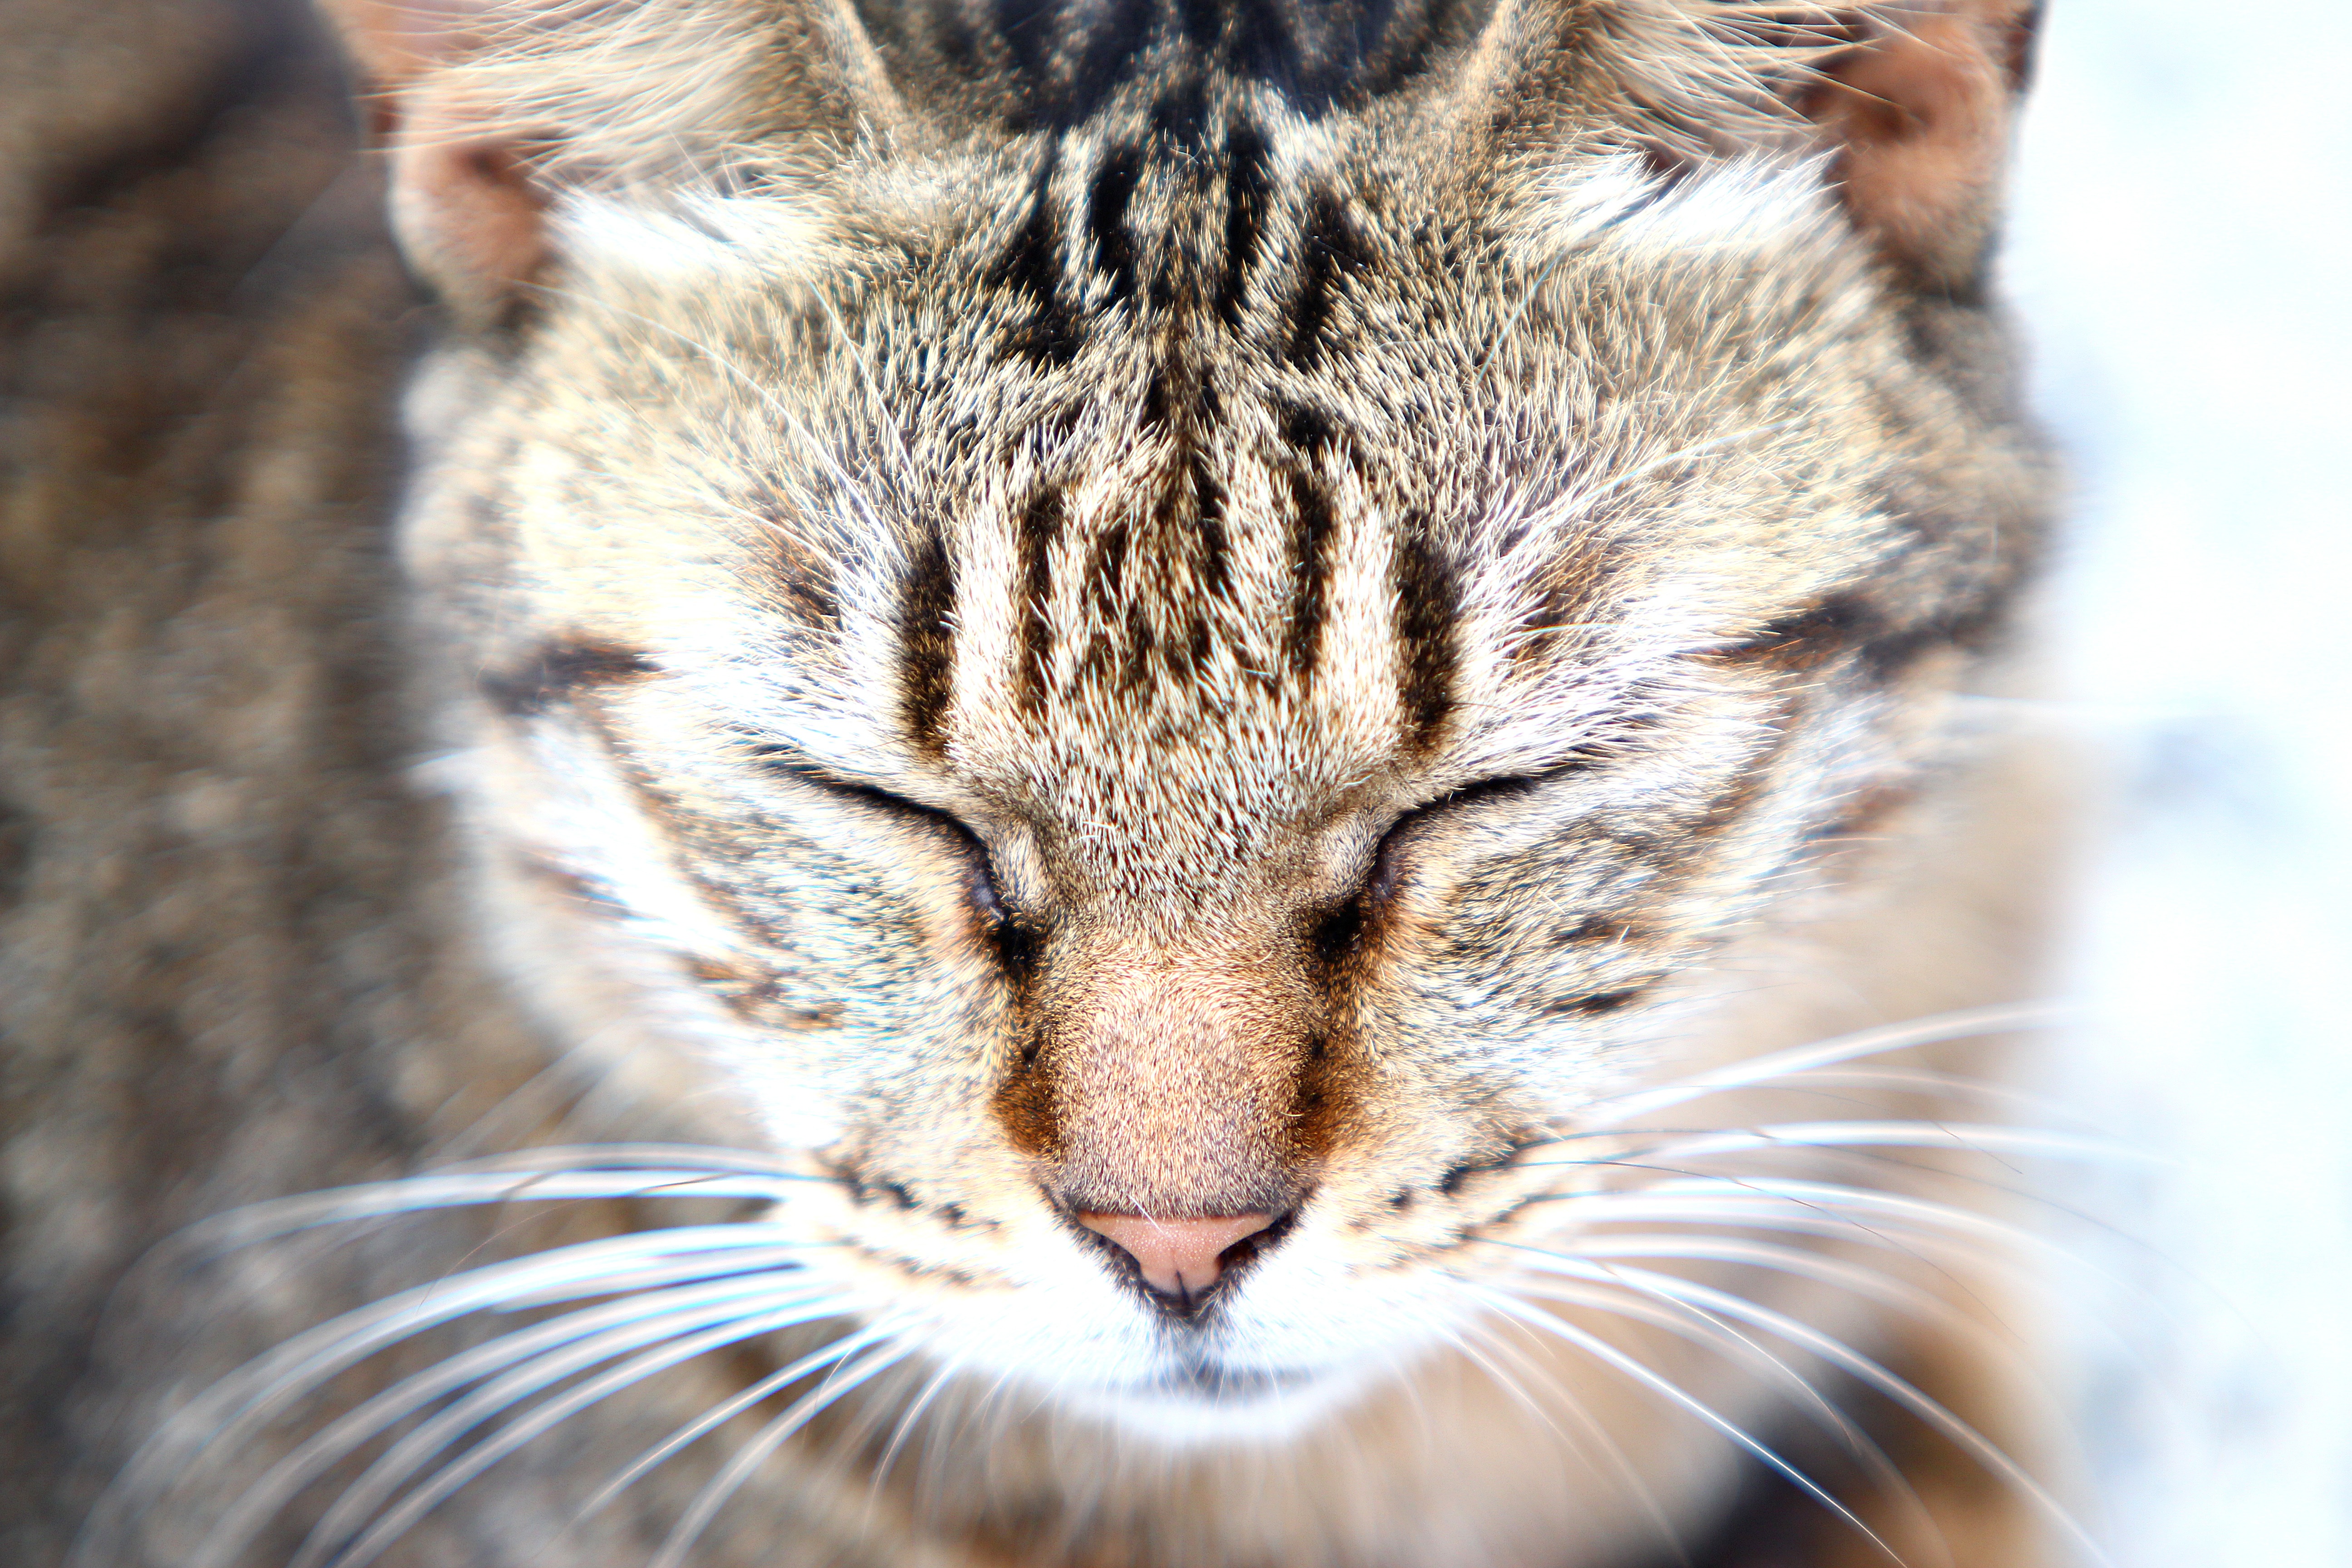
wildlife, pet, cat, mammal, fauna, yawn, close up, nose, whiskers, snout, tiger, vertebrate, tabby cat, european shorthair, xie, wild cat, small to medium sized cats, cat like mammal, domestic short haired cat, pixie bob, rusty spotted cat, toyger